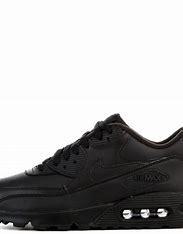
Brand: Nike
Model: Air Max 90 Leather